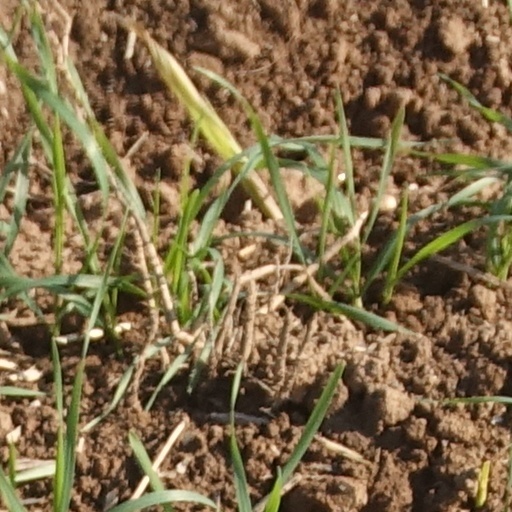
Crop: wheat